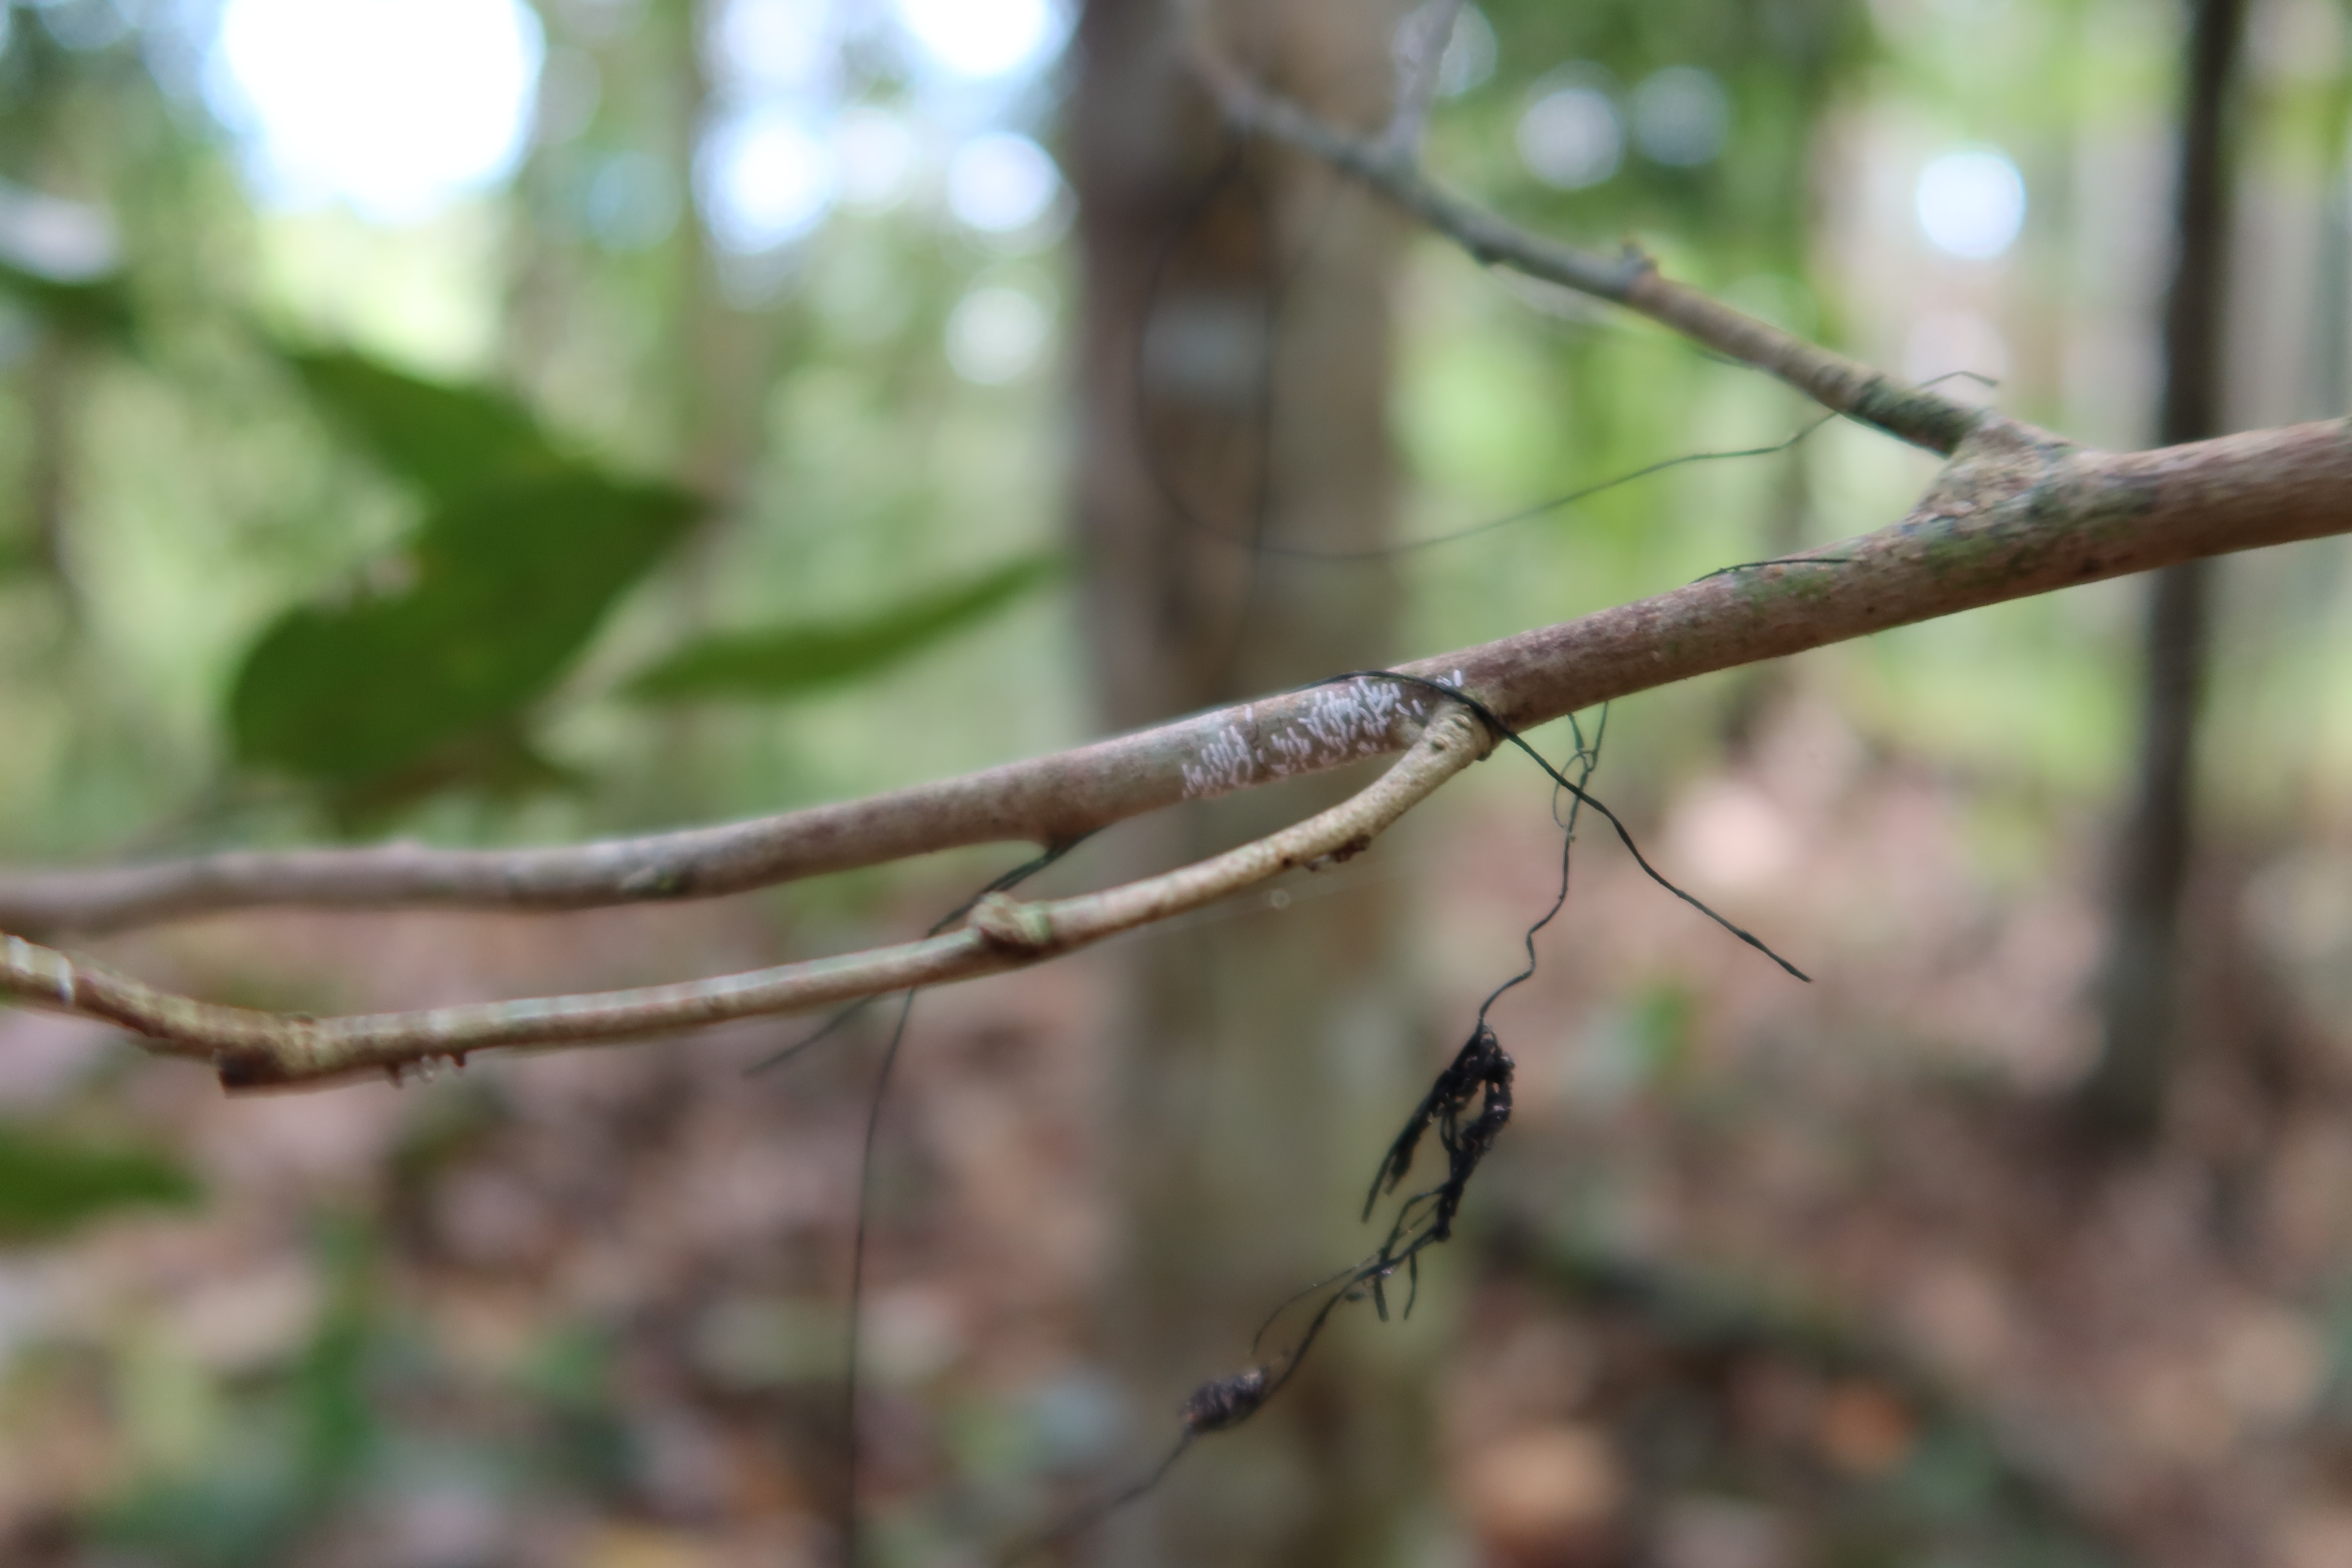
Label: Spiders